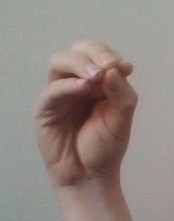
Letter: ha